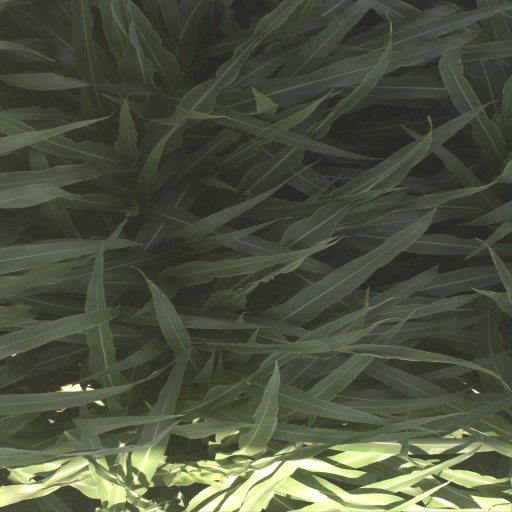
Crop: sorghum